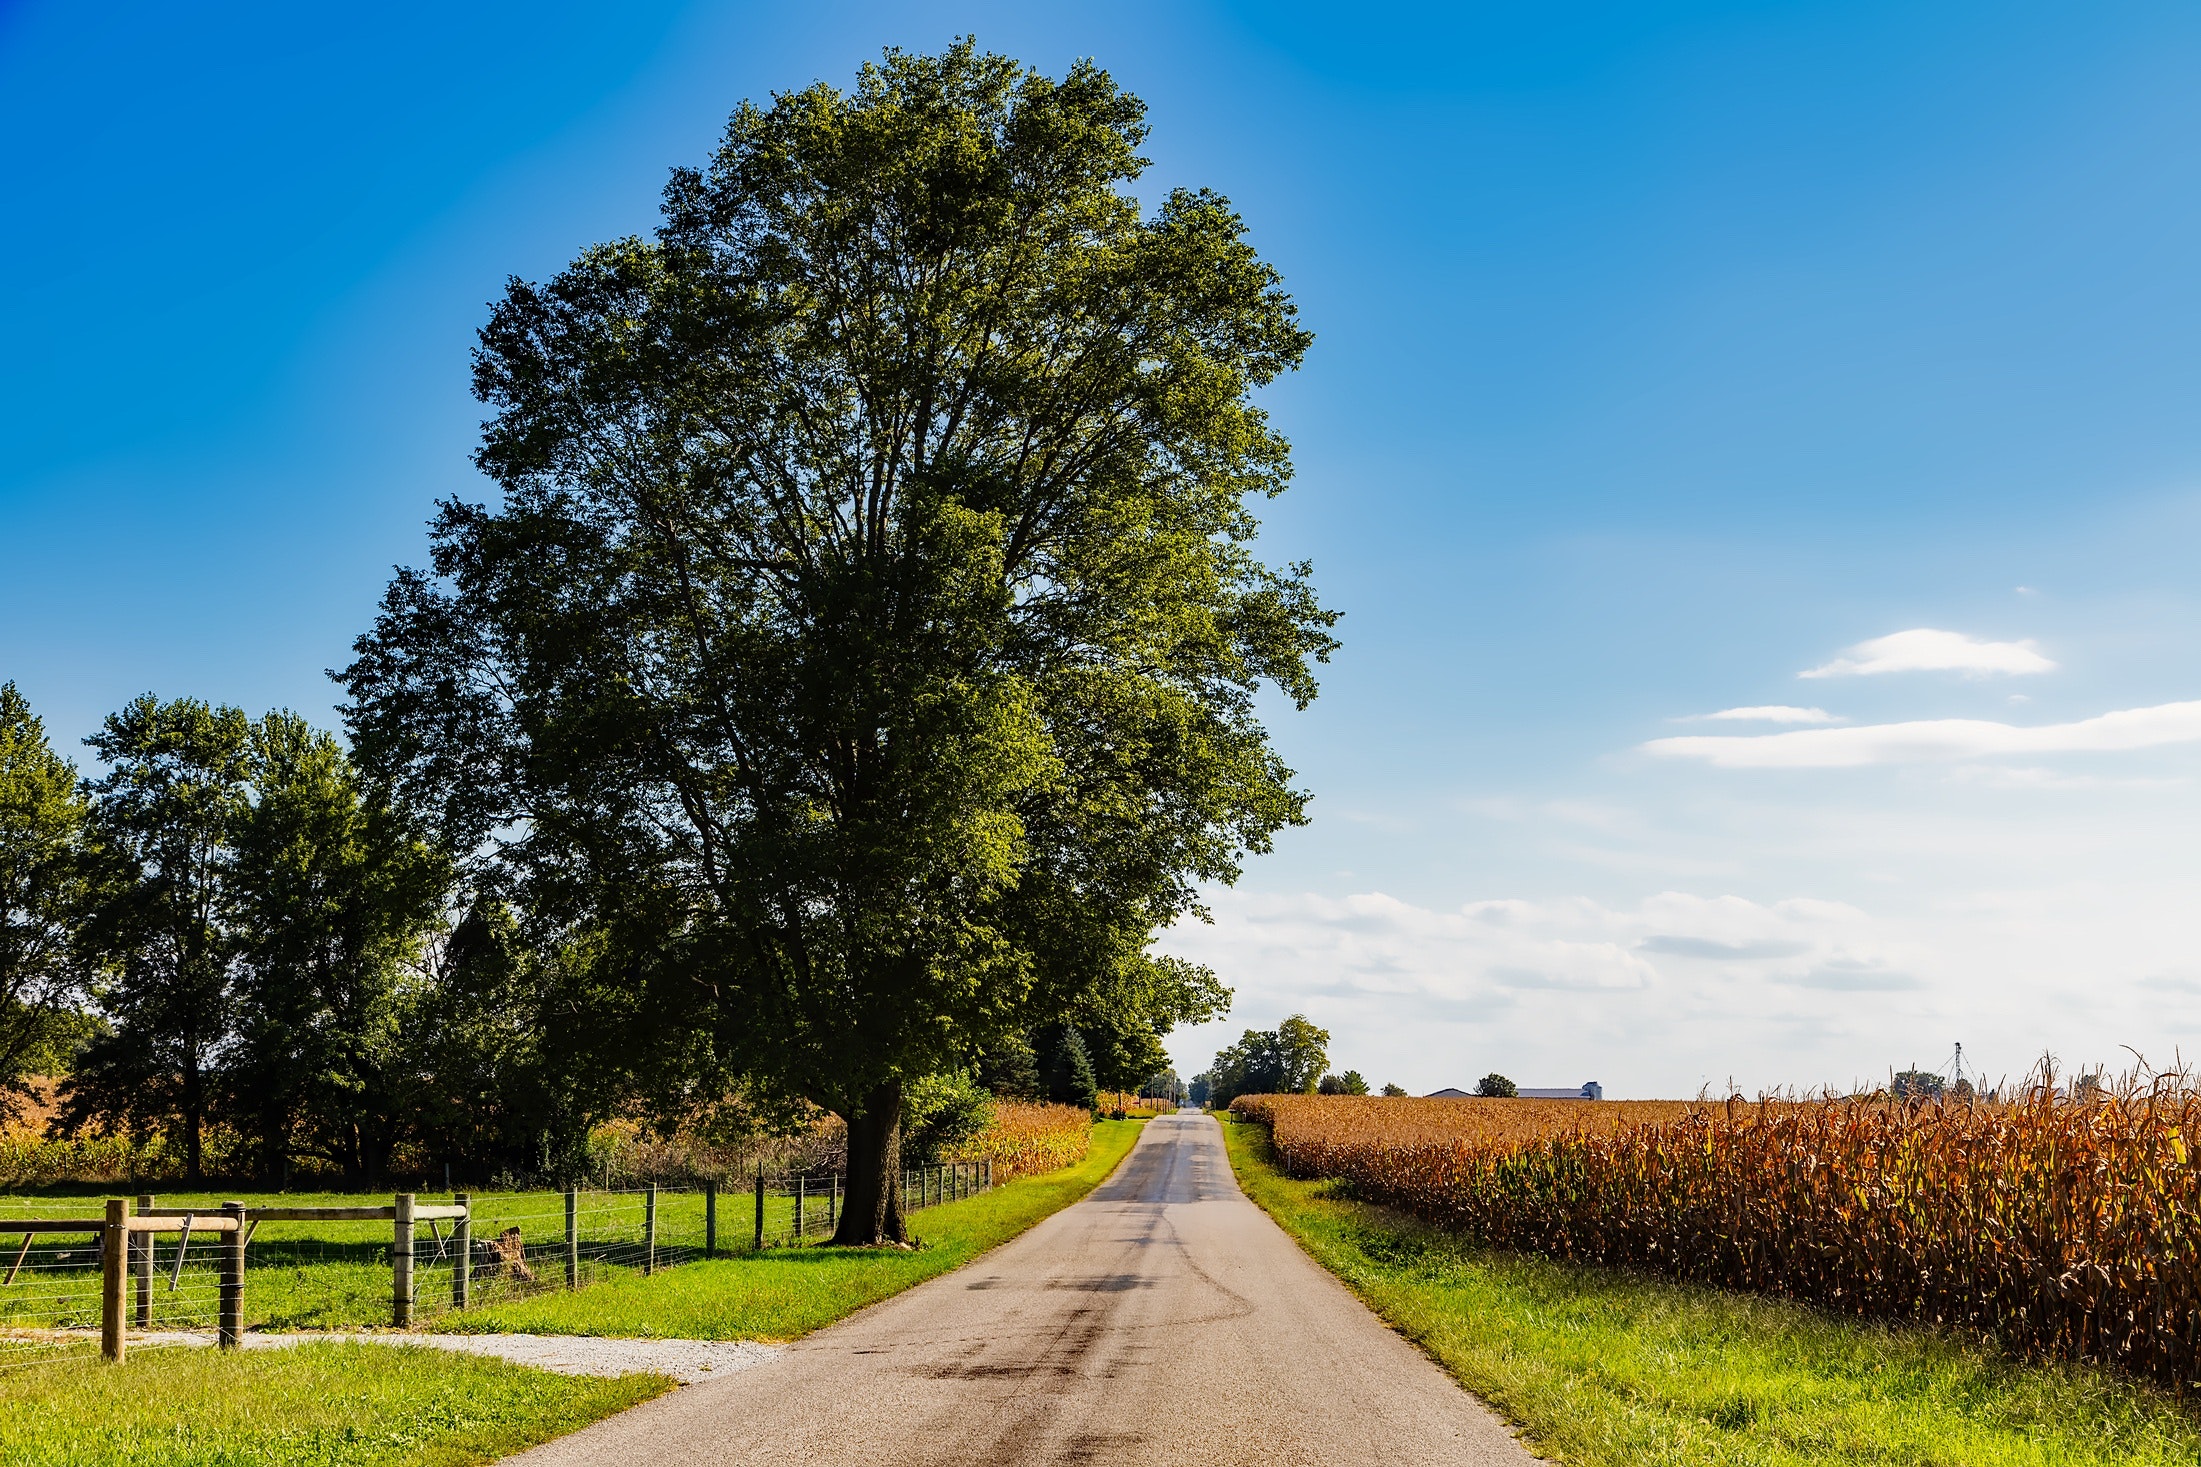
tree, natural landscape, sky, nature, road, lane, field, daytime, grass, woody plant, cloud, rural area, spring, infrastructure, plant, thoroughfare, leaf, landscape, pasture, horizon, road surface, grassland, sunlight, asphalt, hill, meadow, plain, farm, path, street, autumn, dirt road, nonbuilding structure, trail